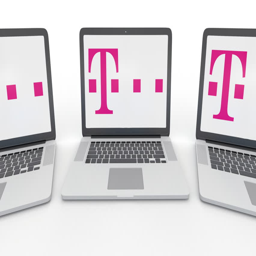
notebooks with logo on the screen .